Hugs and Kisses (film)

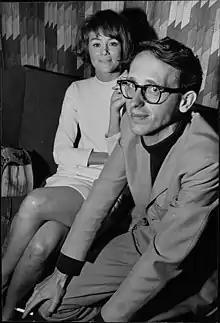
Agneta Ekmanner with director Jonas Cornell

Hugs and Kisses is a 1967 Swedish comedy drama film directed by Jonas Cornell. The film stars Agneta Ekmanner, Sven-Bertil Taube, Lena Granhagen, Håkan Serner, and Ingrid Boström in the lead roles. Musical direction was by Bengt Ernryd.